Graham Mort

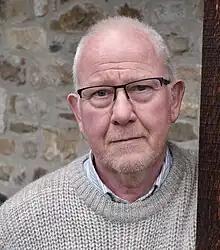
Graham Mort

Graham Mort is a British writer, editor and tutor, who "is acknowledged as one of contemporary verse's most accomplished practitioners". He is the author of ten volumes of poetry and three volumes of short fiction and has written radio drama for BBC Radio 4, and won both the Bridport Prize and the Edge Hill Prize for short fiction.